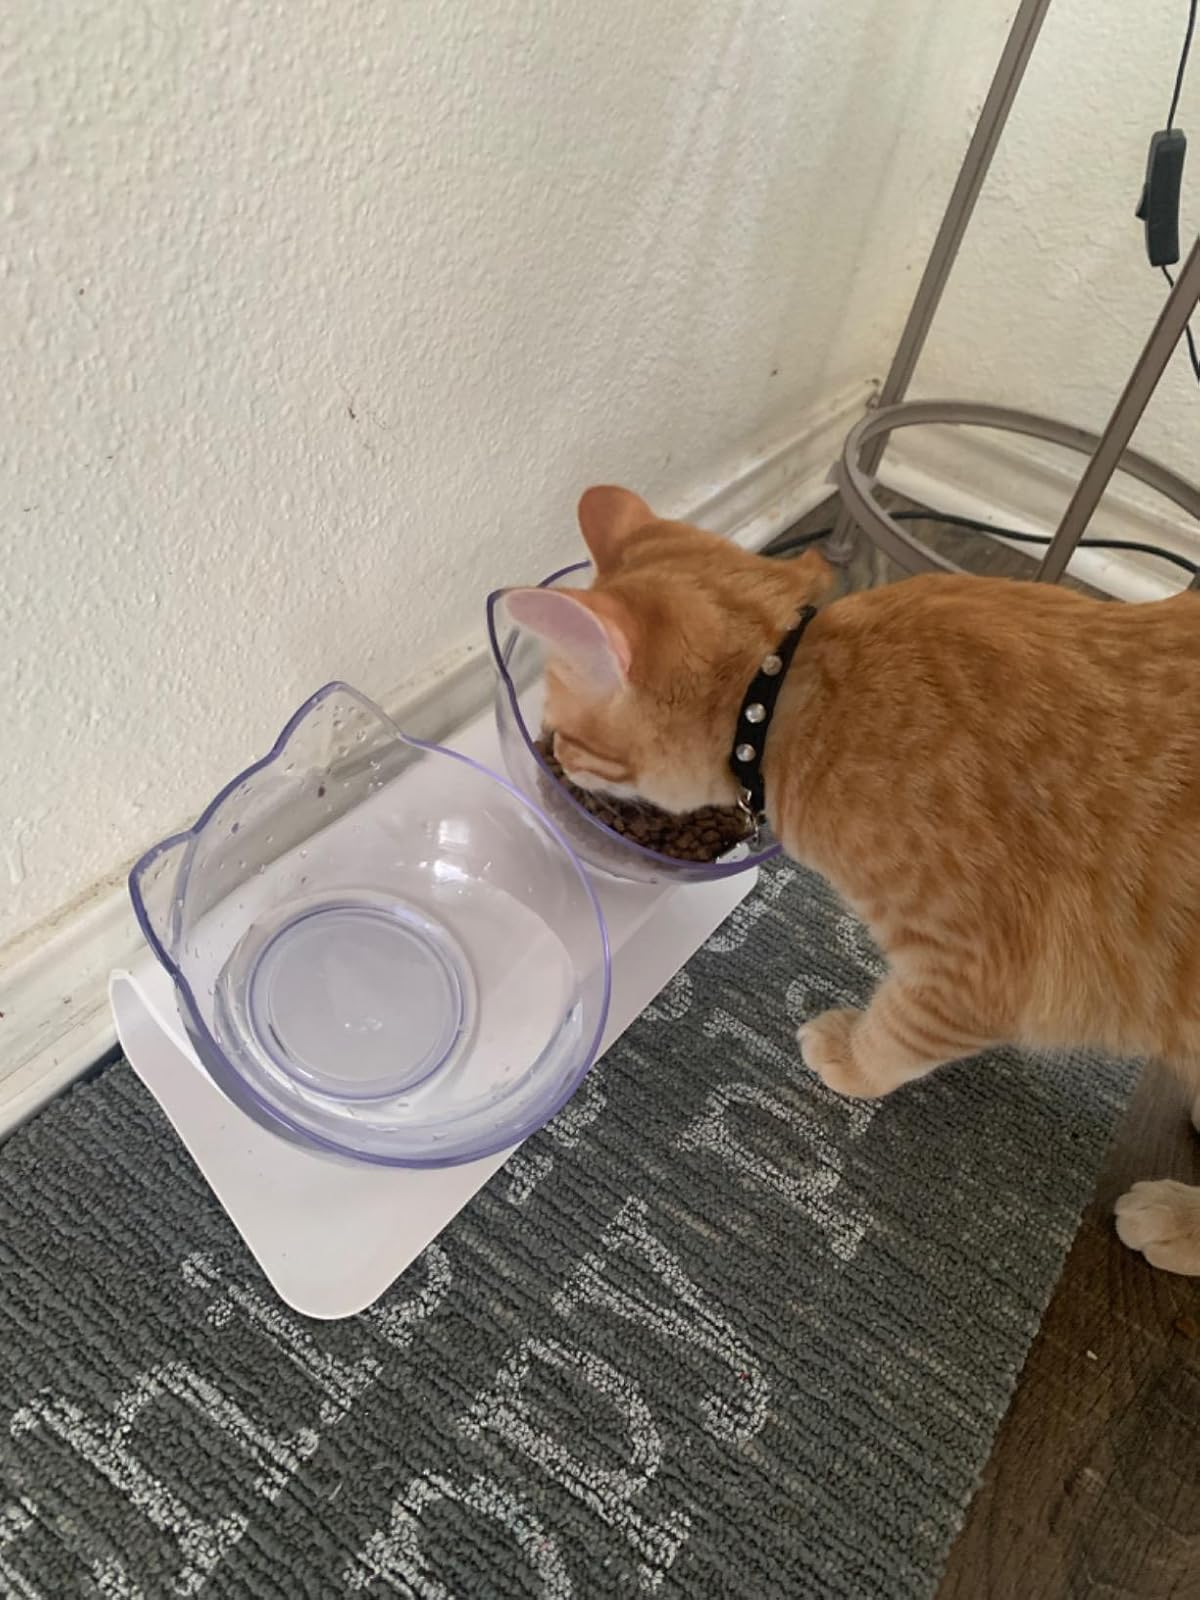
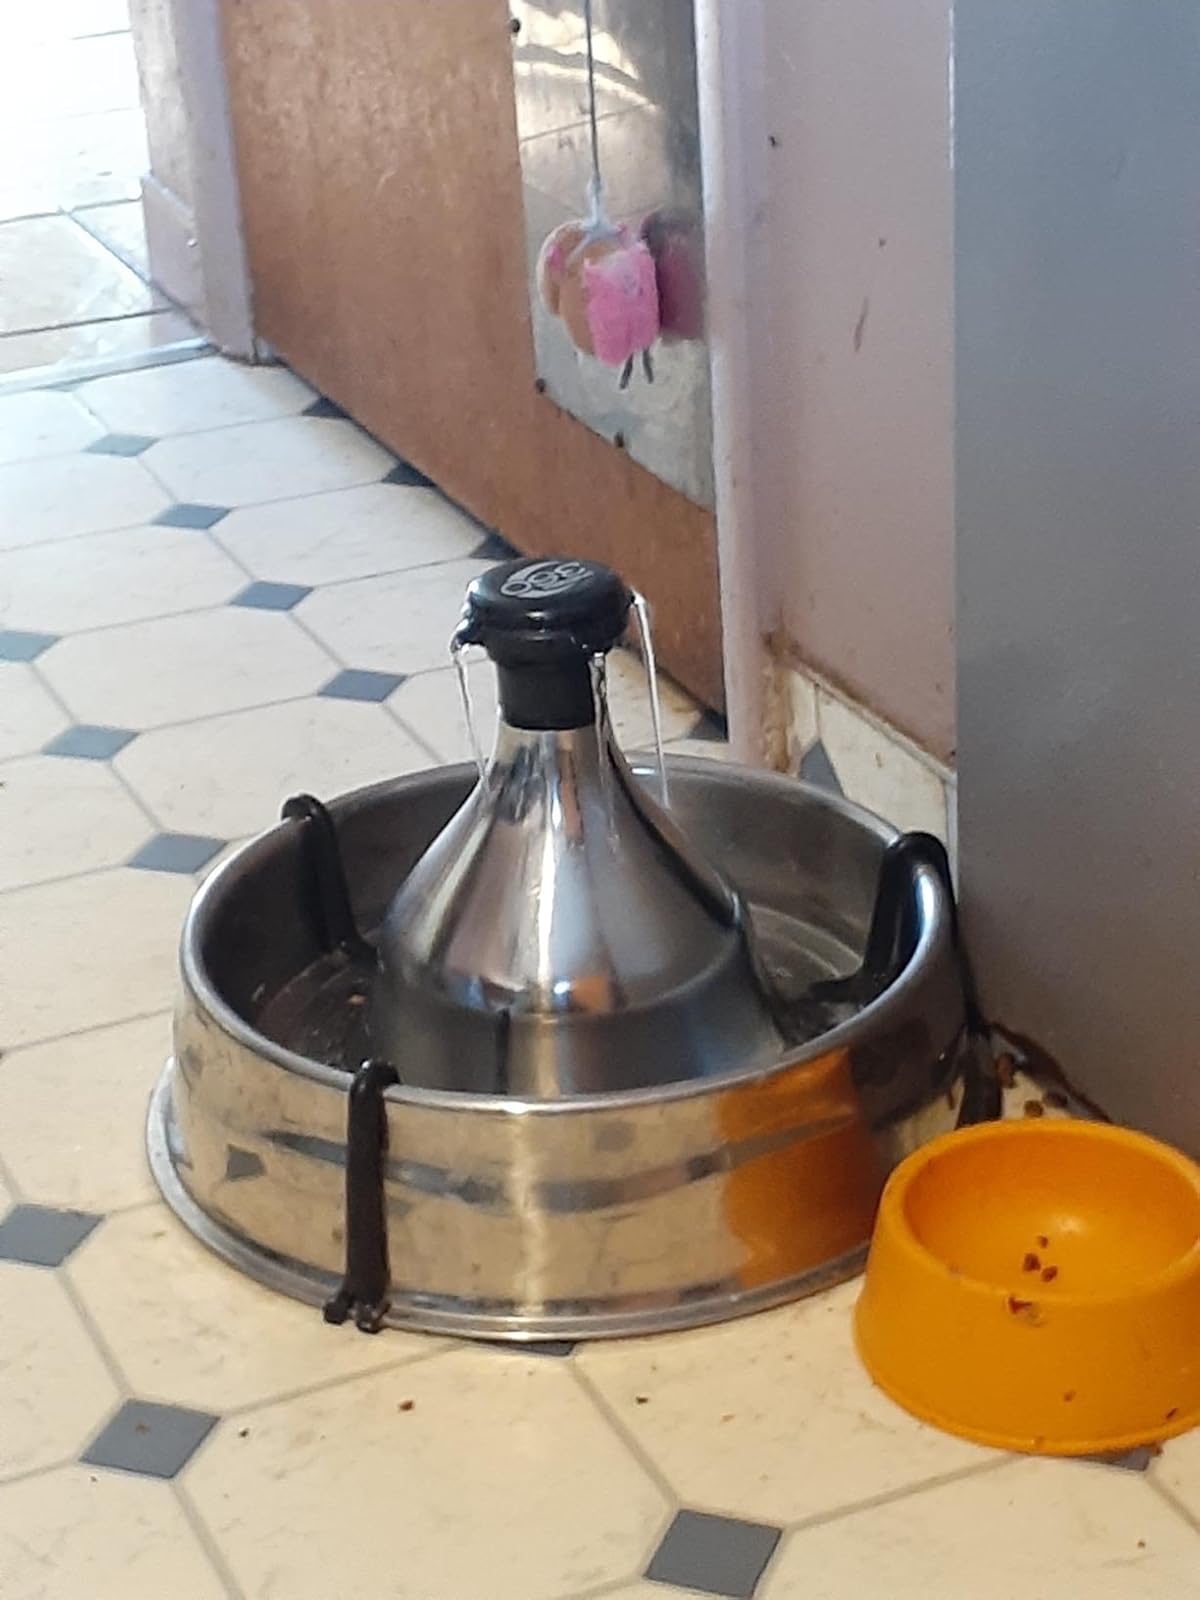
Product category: items_bowl
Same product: no